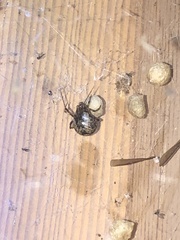
Species: Parasteatoda_tepidariorum